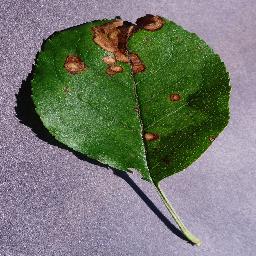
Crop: apple
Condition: black_rot